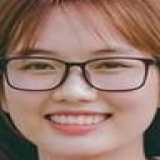
diễn viên Hảo Henry